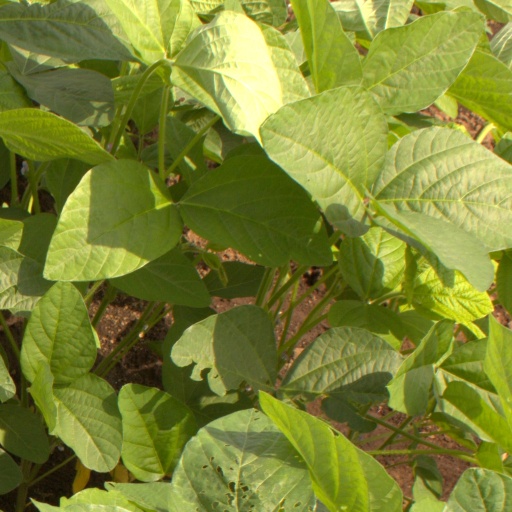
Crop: soybean